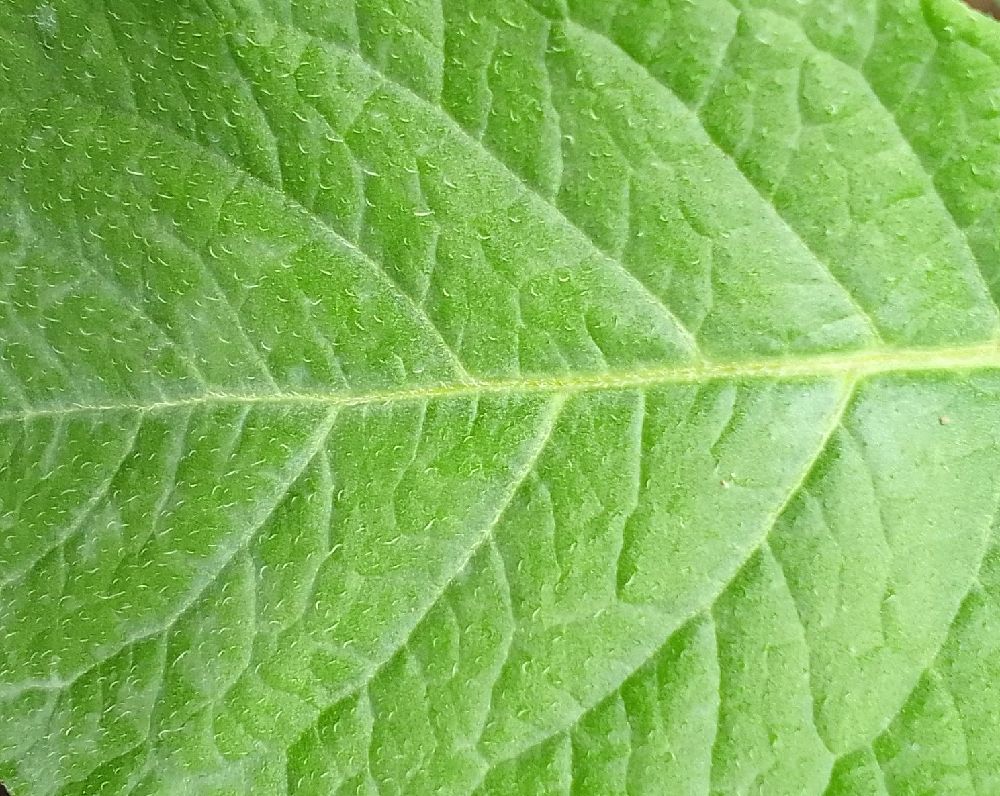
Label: Healthy